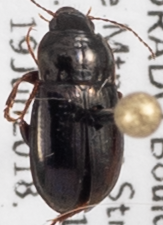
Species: Amara quenseli
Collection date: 2018-06-19
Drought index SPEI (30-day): -1.01
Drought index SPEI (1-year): -0.39
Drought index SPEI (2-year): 0.03